Matthew Barth

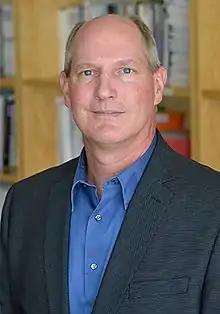

Matthew Barth is a distinguished professor of Electrical and Computer Engineering and associate dean for research and graduate education at the Bourns College of Engineering at the University of California, Riverside. He was named Fellow of the Institute of Electrical and Electronics Engineers (IEEE) in 2014 for his research in intelligent transportation systems.